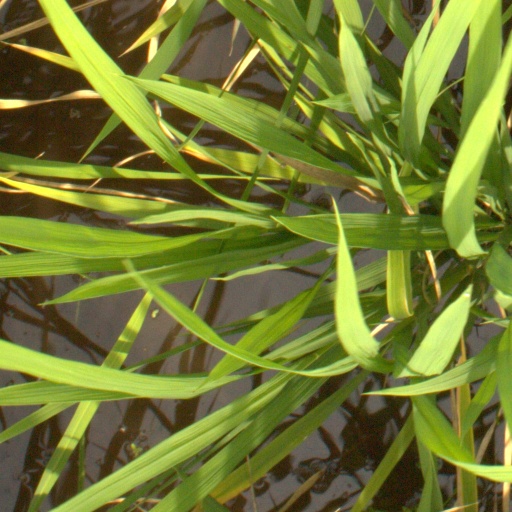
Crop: rice